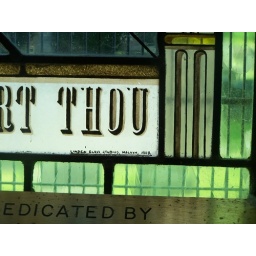
Stained glass window by Linden Glass Studios, Holkyn, 1988